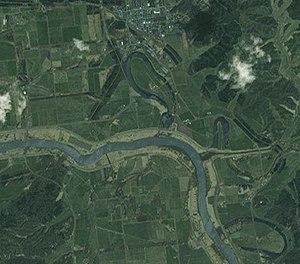
Japon
Le fleuve Teshio est un cours d'eau de l'île de Hokkaidō au Japon.